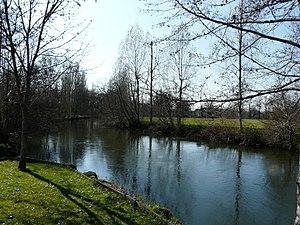
La Dronne au lieu-dit Beauclair entre Douchapt (au premier plan) et Saint-Victor (sur la rive opposée), Dordogne, France. Vue prise en direction de l'aval.
Saint-Victor est une commune française située dans le département de la Dordogne, en région Nouvelle-Aquitaine.
Douchapt est une commune française située dans le département de la Dordogne, en région Nouvelle-Aquitaine.